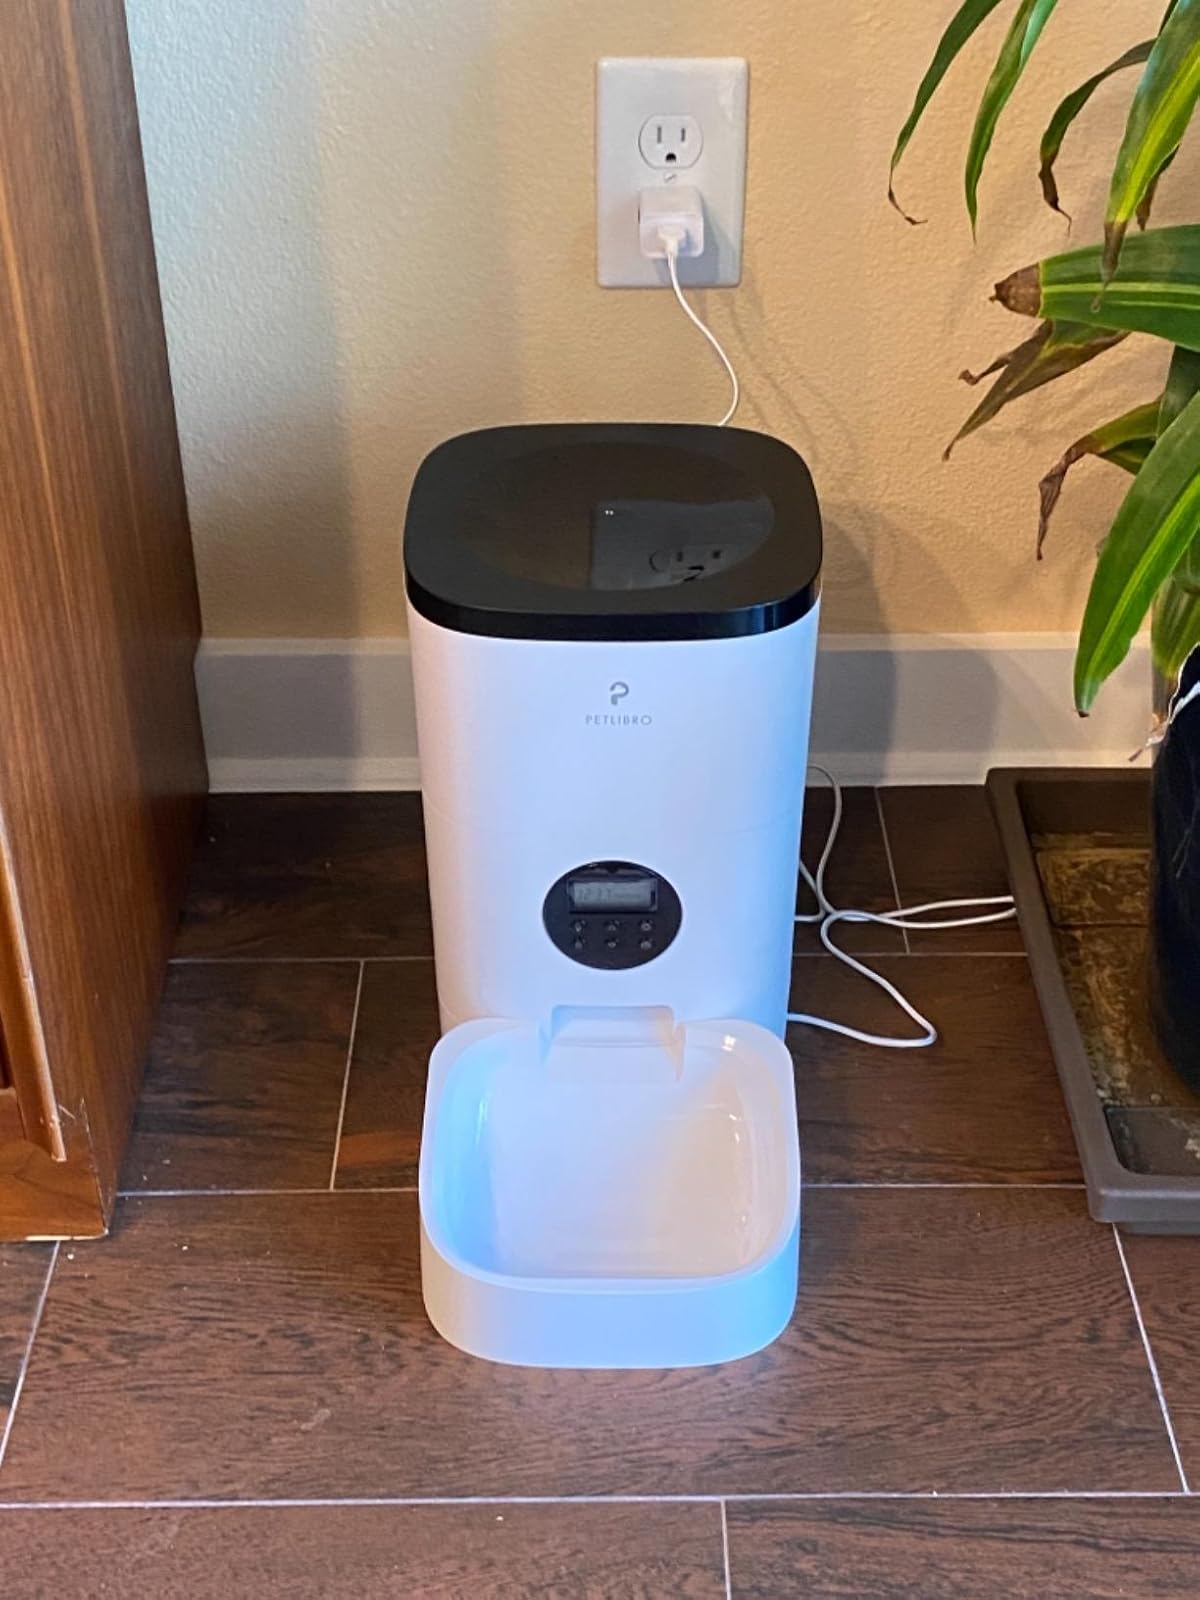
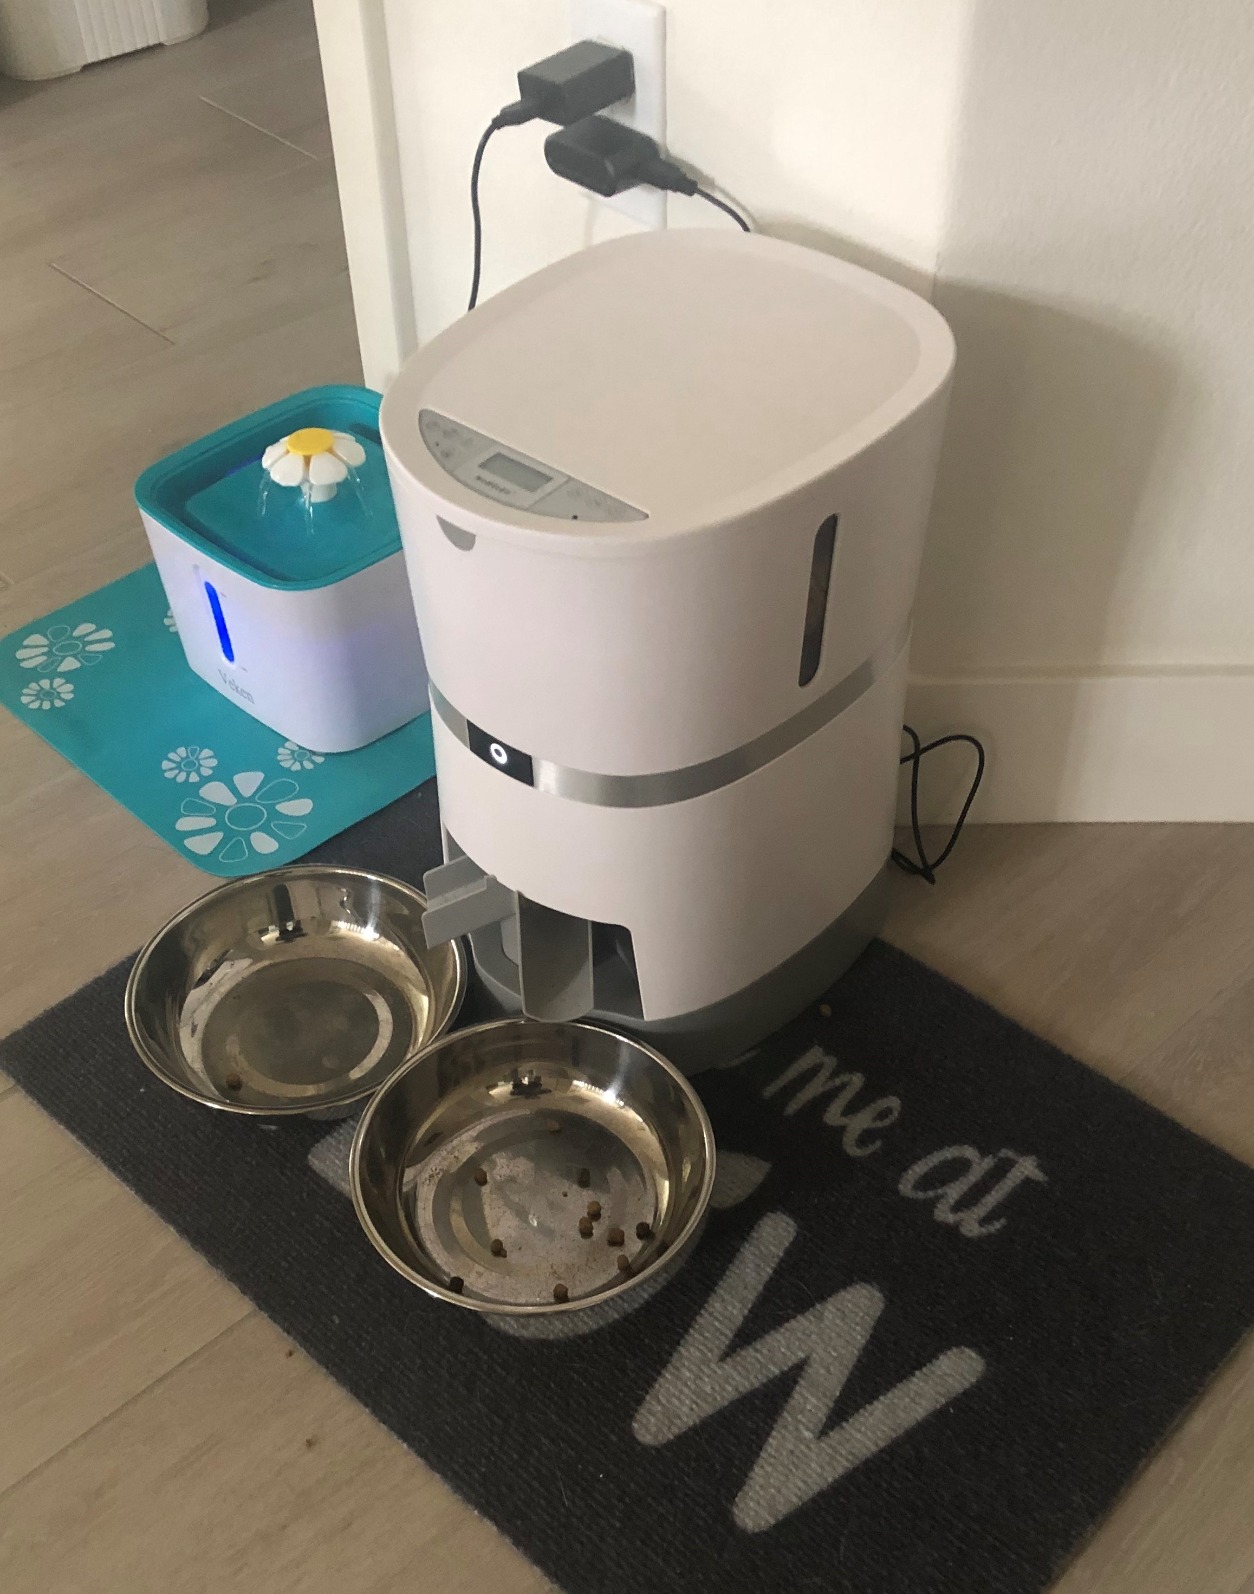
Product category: items_feeder
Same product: no